Banshee (roller coaster)

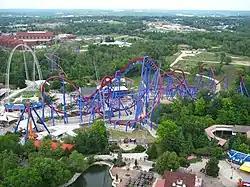
A view of Banshee from the Eiffel Tower

Banshee operates with three trains made of steel and fiberglass with eight cars per train. In each car, riders are seated four across in a single row for a total of 32 riders per train. The configuration has a theoretical capacity of 1,650 riders per hour. Riders are secured by flexible, over-the-shoulder restraints and interlocking seat belts, known as vest restraints, similar to those used on Bolliger & Mabillard's Wing Coaster models. Each train is painted a different color: blue, green, or purple.